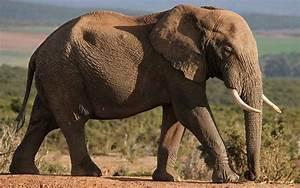
elephant